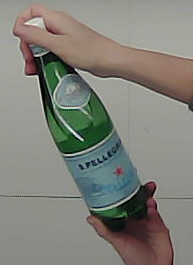
Product: sanpellegrino_water